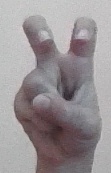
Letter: toot